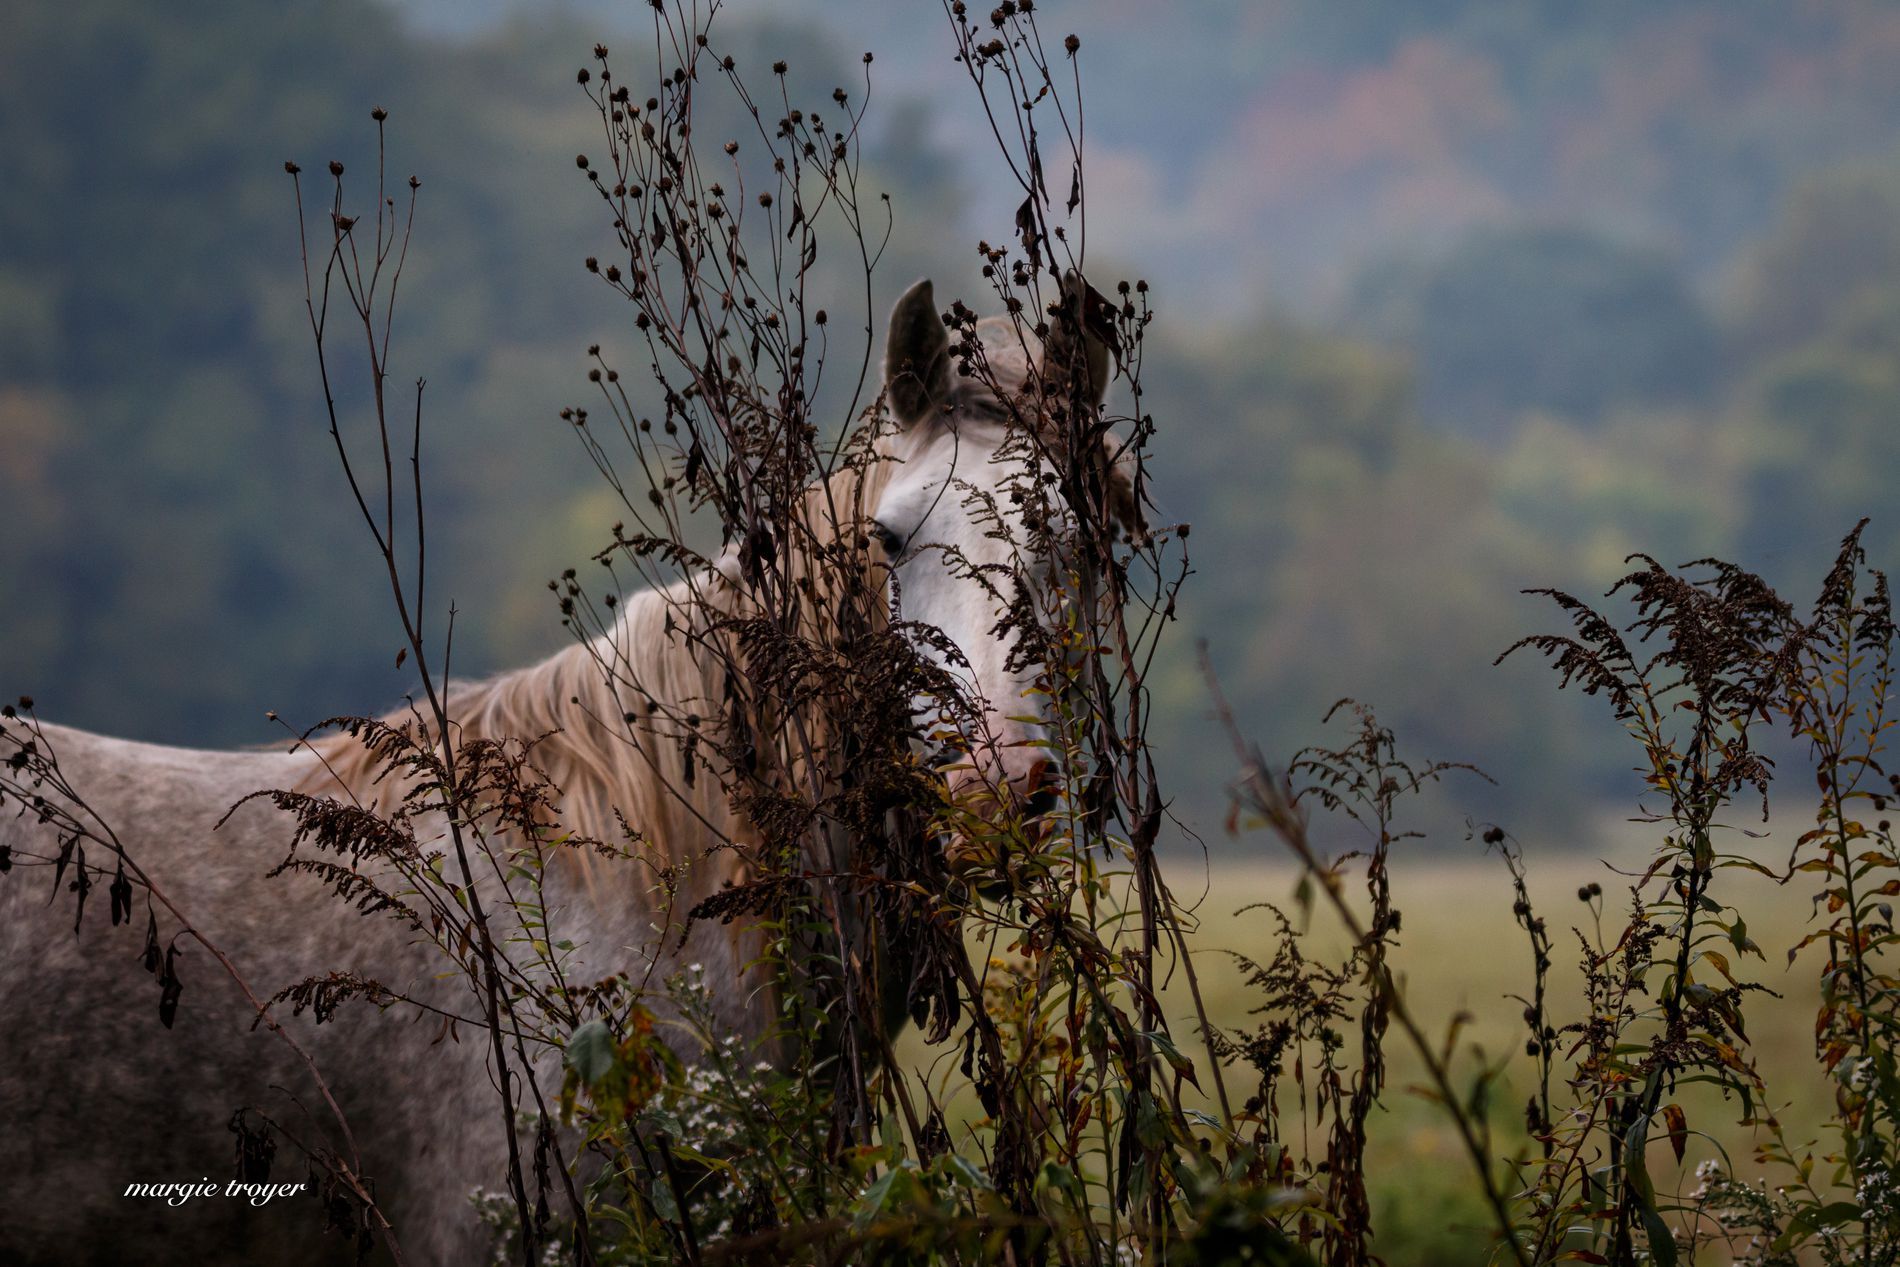
Horse in the wild
The image shows a shot taken of a horse in the wild surrounded by trees and plants covering his face and body. The horse has brown hair and a thin white face. There is a watermark in the image's left corner.
A mid-range shot, taken at eye level, captures the horse in the wild. The green trees in the background and the brown hair of the horse colors are in great harmony and evoke a calm atmosphere. The horse seems to be feeling peaceful that he is where he belongs.
Labels: Animal, Mammal, Colt Horse, Horse, Field, Grassland, Nature, Outdoors, Kangaroo, Stallion, Countryside, Farm, Pasture, Rural, Foal, Grass, Plant, Plants, trees, Watermark
Camera: Canon Canon EOS 70D
Lens: TAMRON SP 150-600mm F/5-6.3 Di VC USD G2 A022, Canon EF 100-400mm f/4.5-5.6L IS II USM
Aperture: F5
Exposure: 1/800 sec
ISO: 640
Focal length: 160.0 mm